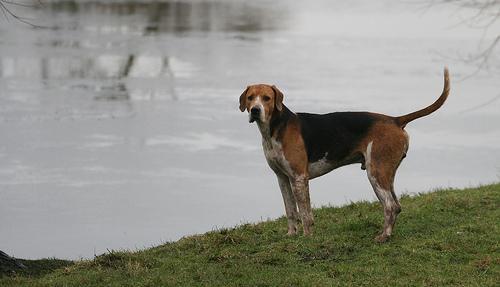
English_foxhound